Michael Lindsay Coulton Crawford

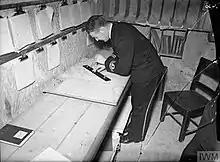

During her second patrol from Malta, on 17 January 1943 "Unseen" attacked and sank the Italian merchant "Zenobia Martini" off Tunisia and on 18 January the Italian merchant "Sportivo" off Libya. She had further success in subsequent patrols, sinking the Italian merchant "Le Tre Marie" off Punta Alice, Italy, on 4 February and the wreck of the German merchant "Macedonia" off Tunisia on 4 March. On 18 April, during a patrol off the north coast of Sicily, "Unseen" attacked and sank the German auxiliary submarine chaser "UJ-2205".